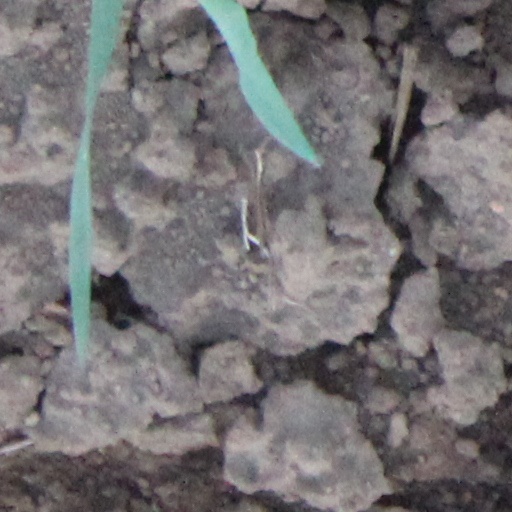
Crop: wheat